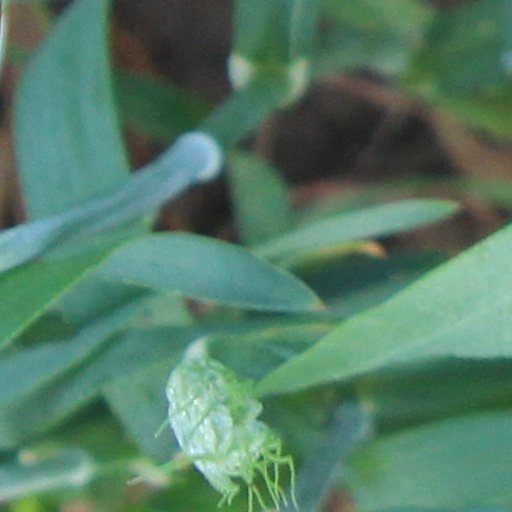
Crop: wheat